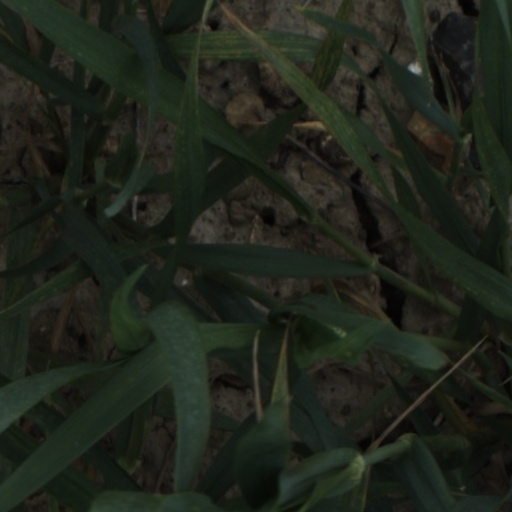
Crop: wheat